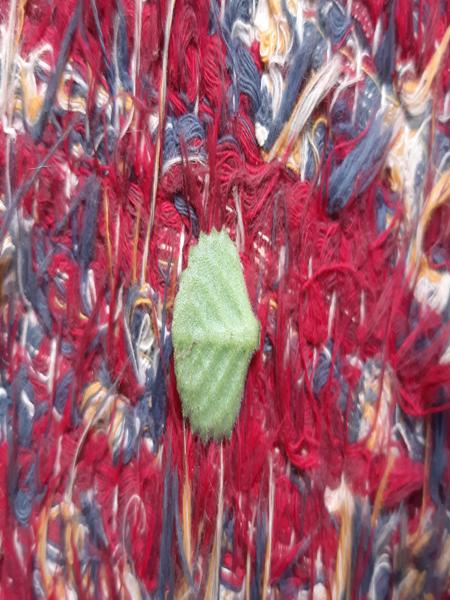
Plant: Doddpathre